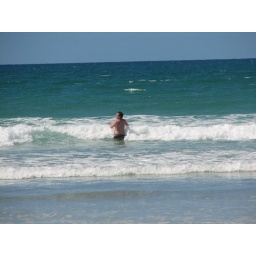
Glen jumped in when we stopped at this white sand beach